Somali nationalism

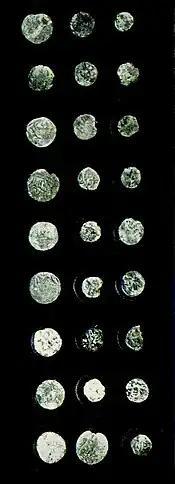
The Sultanate of Mogadishu's medieval currency.

In 1332, the Zeila-based King of Adal was slain in a military campaign aimed at halting Abyssinian emperor Amda Seyon I's march toward the city. When the last Sultan of Ifat, Sa'ad ad-Din II, was also killed by Emperor Dawit I in Zeila in 1410, his children escaped to Yemen, before returning in 1415. In the early 15th century, Adal's capital was moved further inland to the town of Dakkar, where Sabr ad-Din II, the eldest son of Sa'ad ad-Din II, established a new base after his return from Yemen.